Aayirathil Oruvan (1965 film)

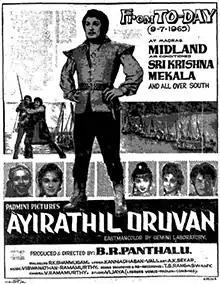
Theatrical release poster

Aayirathil Oruvan is a 1965 Indian Tamil-language swashbuckler film produced and directed by B. R. Panthulu. The film stars M. G. Ramachandran and Jayalalithaa, with M. N. Nambiar, Manohar, Nagesh, S. V. Ramadas, Vijayalakshmi and Madhavi in supporting roles. It revolves around a doctor who is sold into slavery for rebelling against the dictator of his nation, and later forced into a life of piracy.